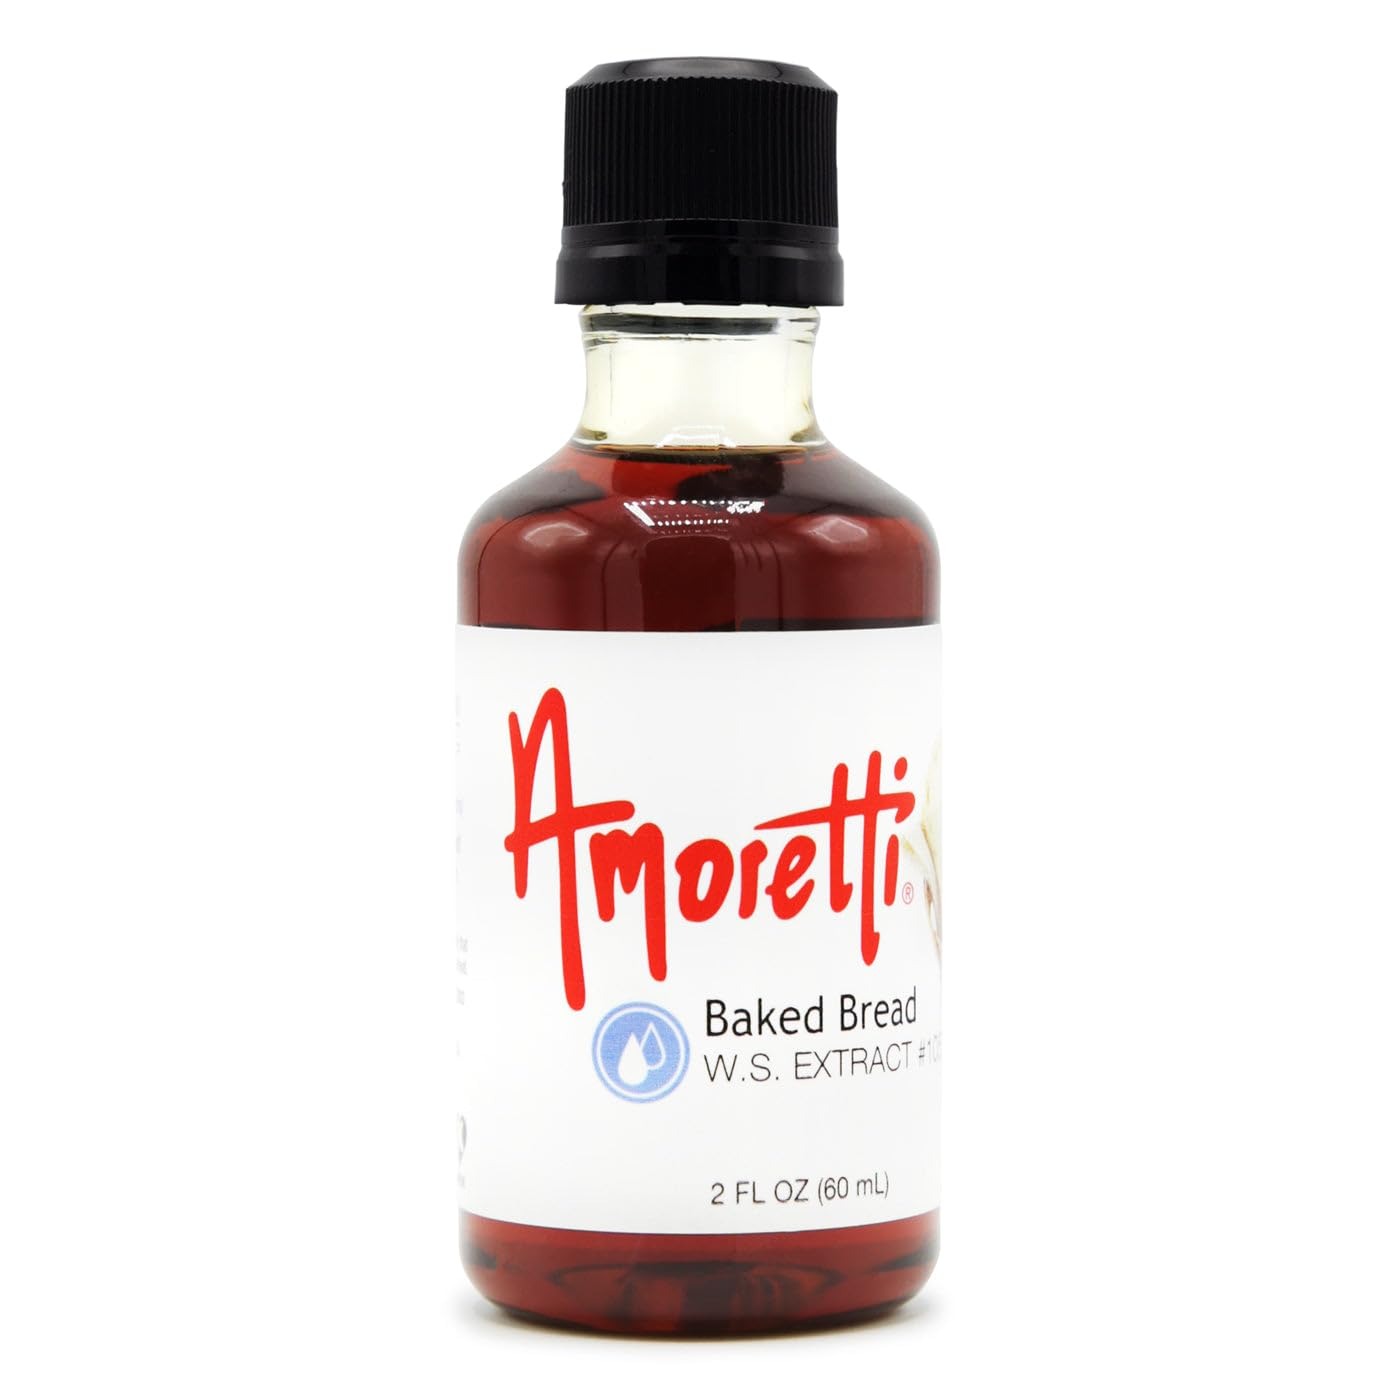
Item Name: Amoretti - Baked Bread Extract Water Soluble 2 oz - Highly Concentrated & Perfect For Pastry, Savory, Brewing, and more, Preservative Free, Vegan, Kosher Pareve, Keto Friendly
Bullet Point 1: INCREDIBLE VERSATILITY: Our extracts are ideal for flavoring cakes, cookies, buttercreams, frostings, macarons, brewing, distilling and so much more.
Bullet Point 2: SPECIFICATIONS: Highly concentrated, no preservatives, no artificial colors, gluten-free, vegan Kosher Pareve, keto-friendly, bake-proof, and freeze-thaw stable.
Bullet Point 3: HIGHEST QUALITY: We use only the finest and freshest ingredients to deliver delicious natural flavors in each serving.
Bullet Point 4: Preservative-Free
Bullet Point 5: Bake-Proof & Freeze-Thaw Stable
Product Description: Warm, Comforting, DeliciousEnhance your gourmet creations with Amoretti's Baked Bread Water-Soluble Extract. A trusted choice among industry professionals, our extracts are naturally flavored, highly concentrated, and very versatile. Deliver the comforting flavor of warm, freshly-baked bread straight into all your favorite culinary applications. Empower your imagination — with Amoretti!Product Details
Value: 2.0
Unit: Ounce

Price: 35.2